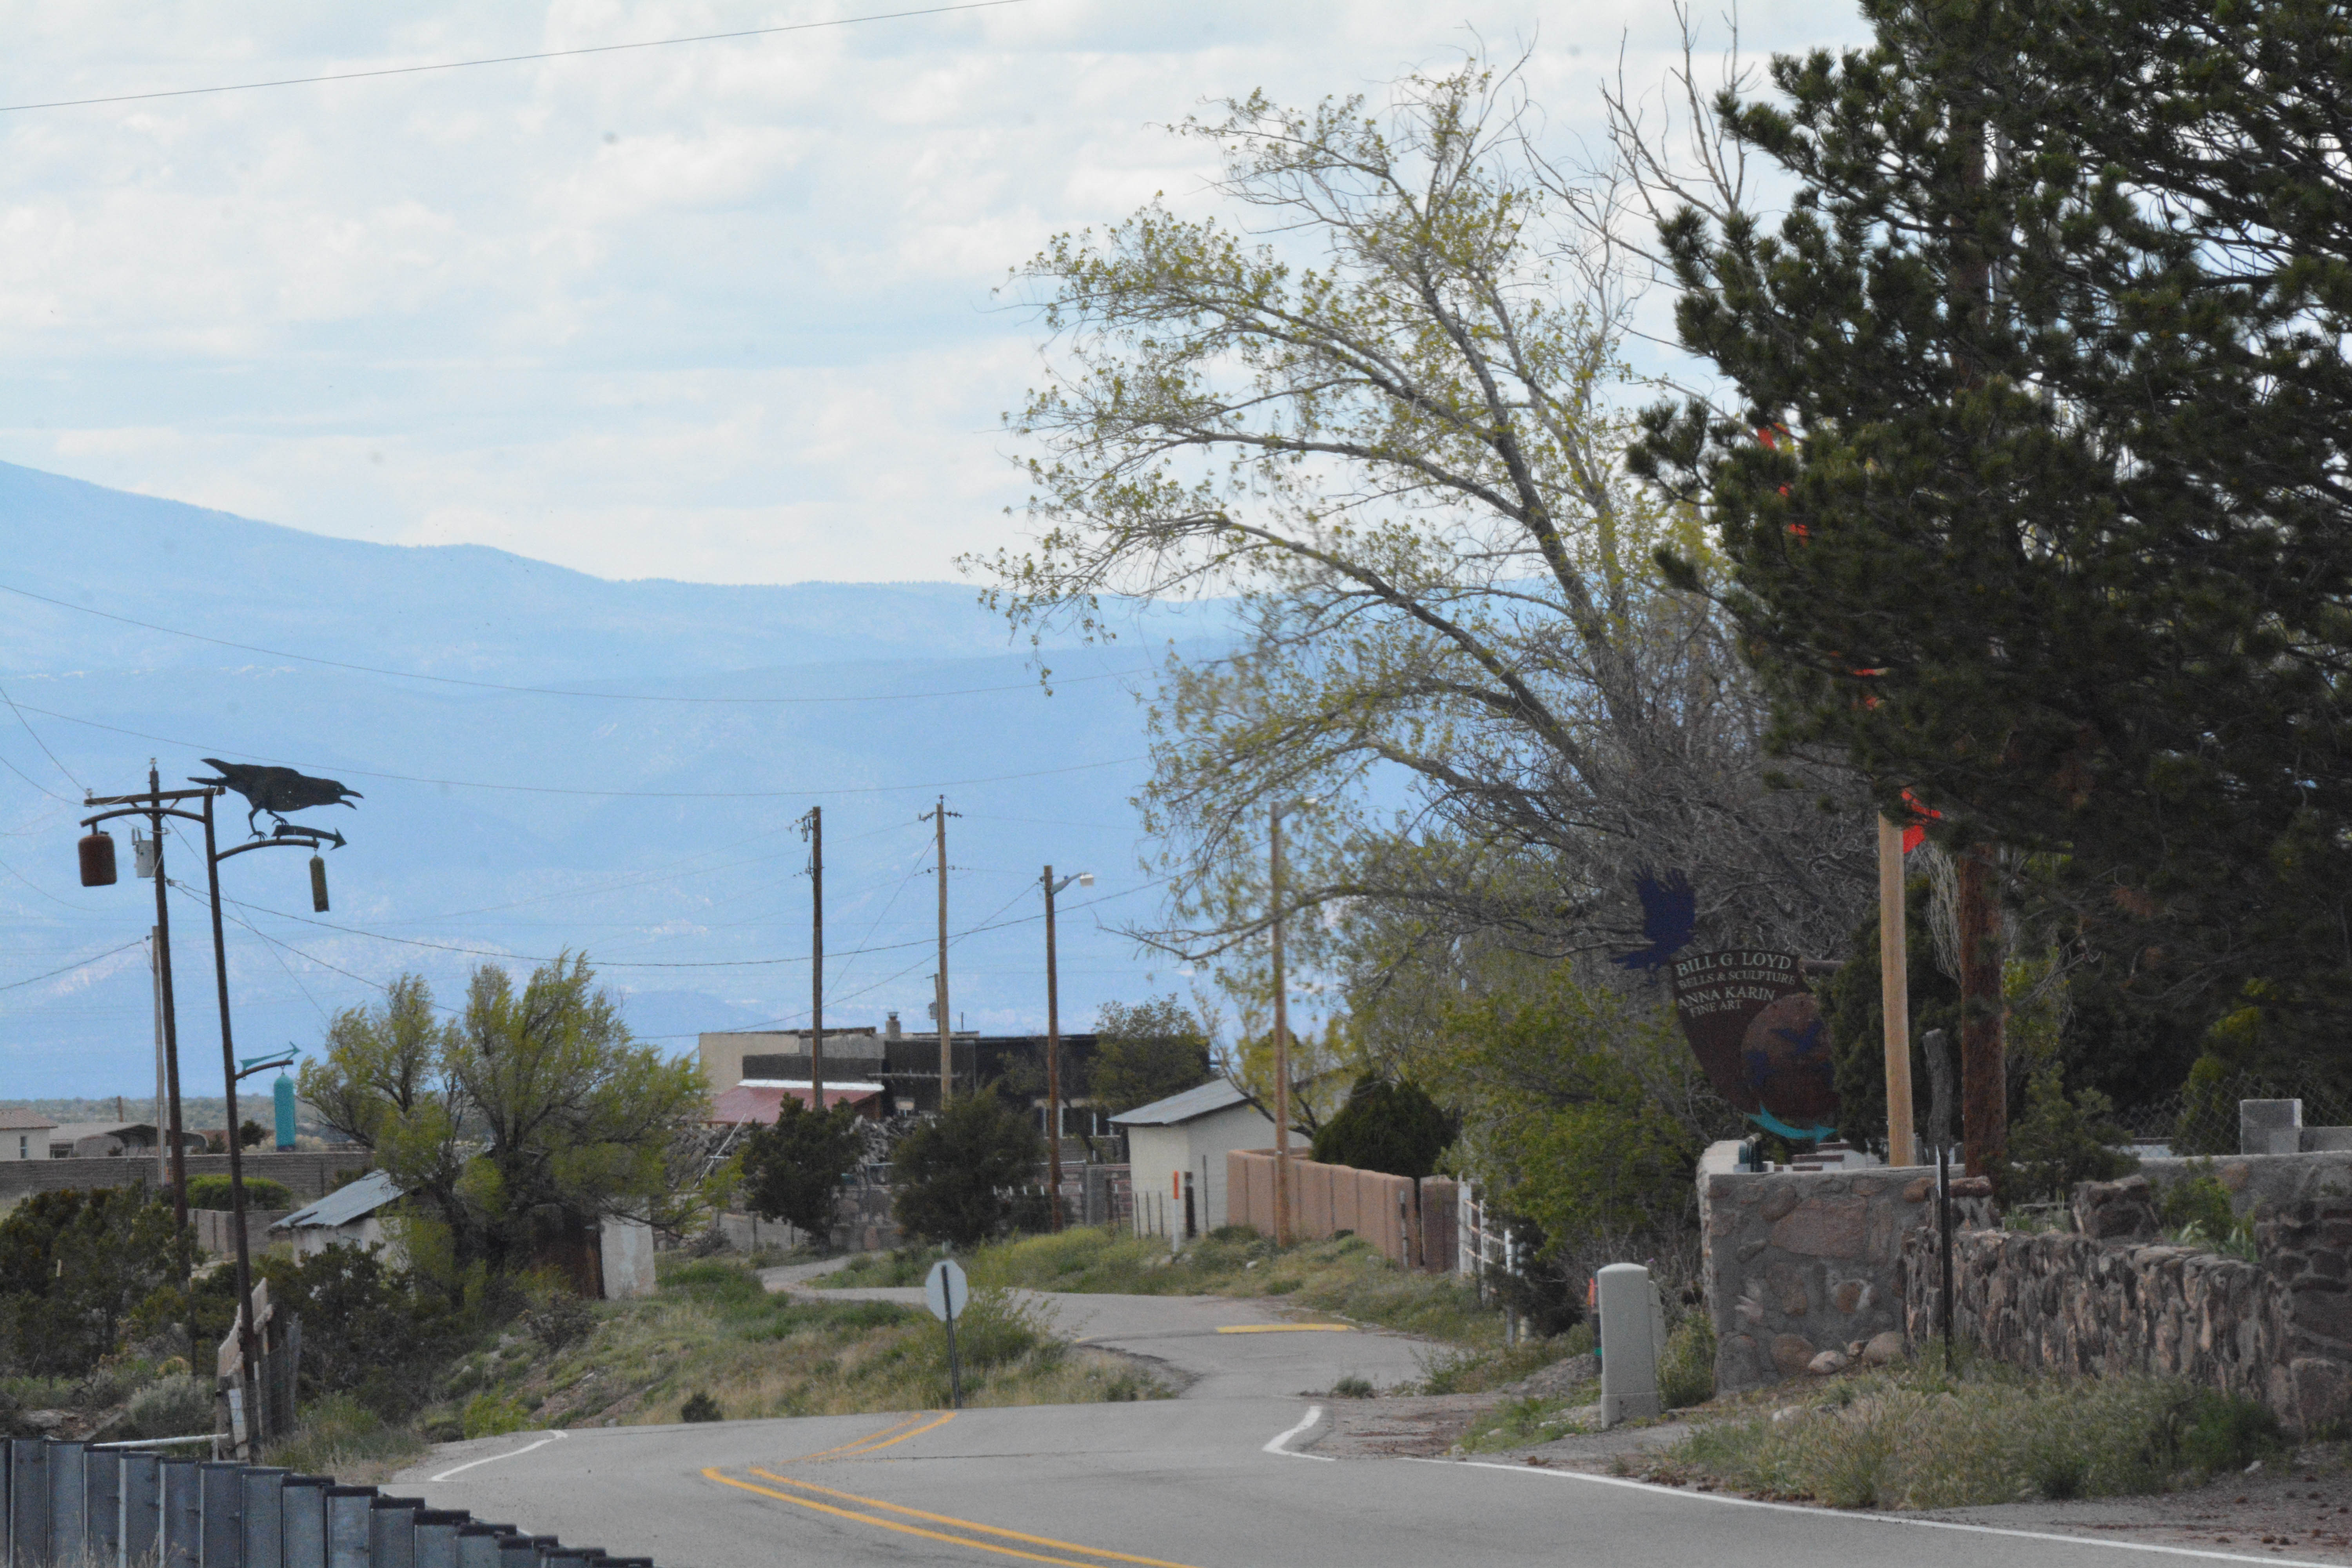
tree, road, town, village, suburb, infrastructure, santafe, truchas, northernnewmexico, pueblosantafe, neighbourhood, residential area